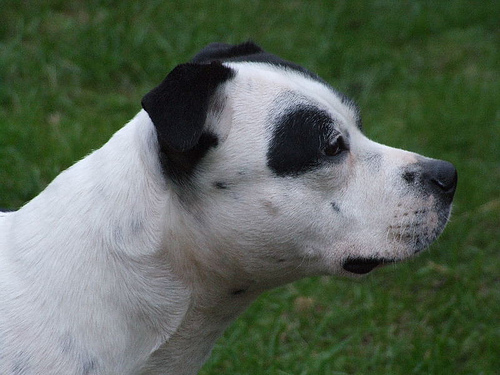
Animal: dog
Breed: staffordshire_bull_terrier